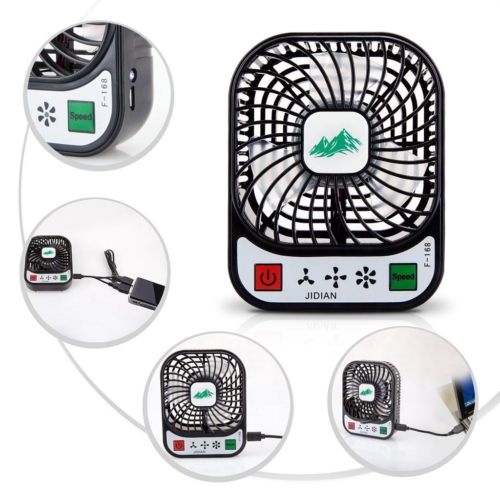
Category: fan